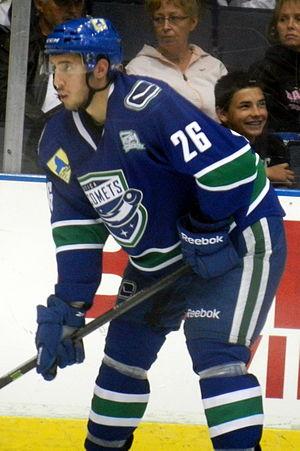
Frank Corrado est un joueur professionnel canadien de hockey sur glace. Il évolue au poste de défenseur.